Gaza envelope

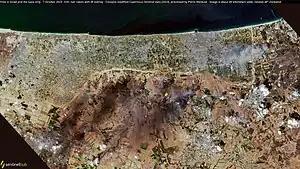
Fires in Israel near the Gaza strip - 7 October 2023. Image is about 48 kilometers wide.

The attack by Hamas initiated the Gaza war. Most residents were evacuated to various locations throughout Israel, while there was also a gradual reopening of operations in the different communities. The attack solidified a breakdown in trust between Gaza envelope residents and the Israeli state, as residents blame the state for failing to protect them from years of rocket fire and ultimately, infiltration by Palestinian armed militants. Many residents expressed unwillingness to return to their homes until full security was ensured by the Israeli state.